Japanese Sign Language

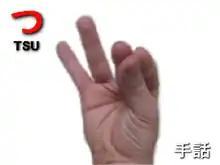
The "" "" imitates the shape of the katakana character .

In addition to signs and their grammar, JSL is augmented by , a form of fingerspelling, which was introduced from the United States in the early part of the twentieth century, but is used less often than in American Sign Language. Each corresponds to a "kana", as illustrated by the JSL syllabary. Fingerspelling is used mostly for foreign words, last names, and unusual words. is used to cover situations where existing signs are not sufficient.